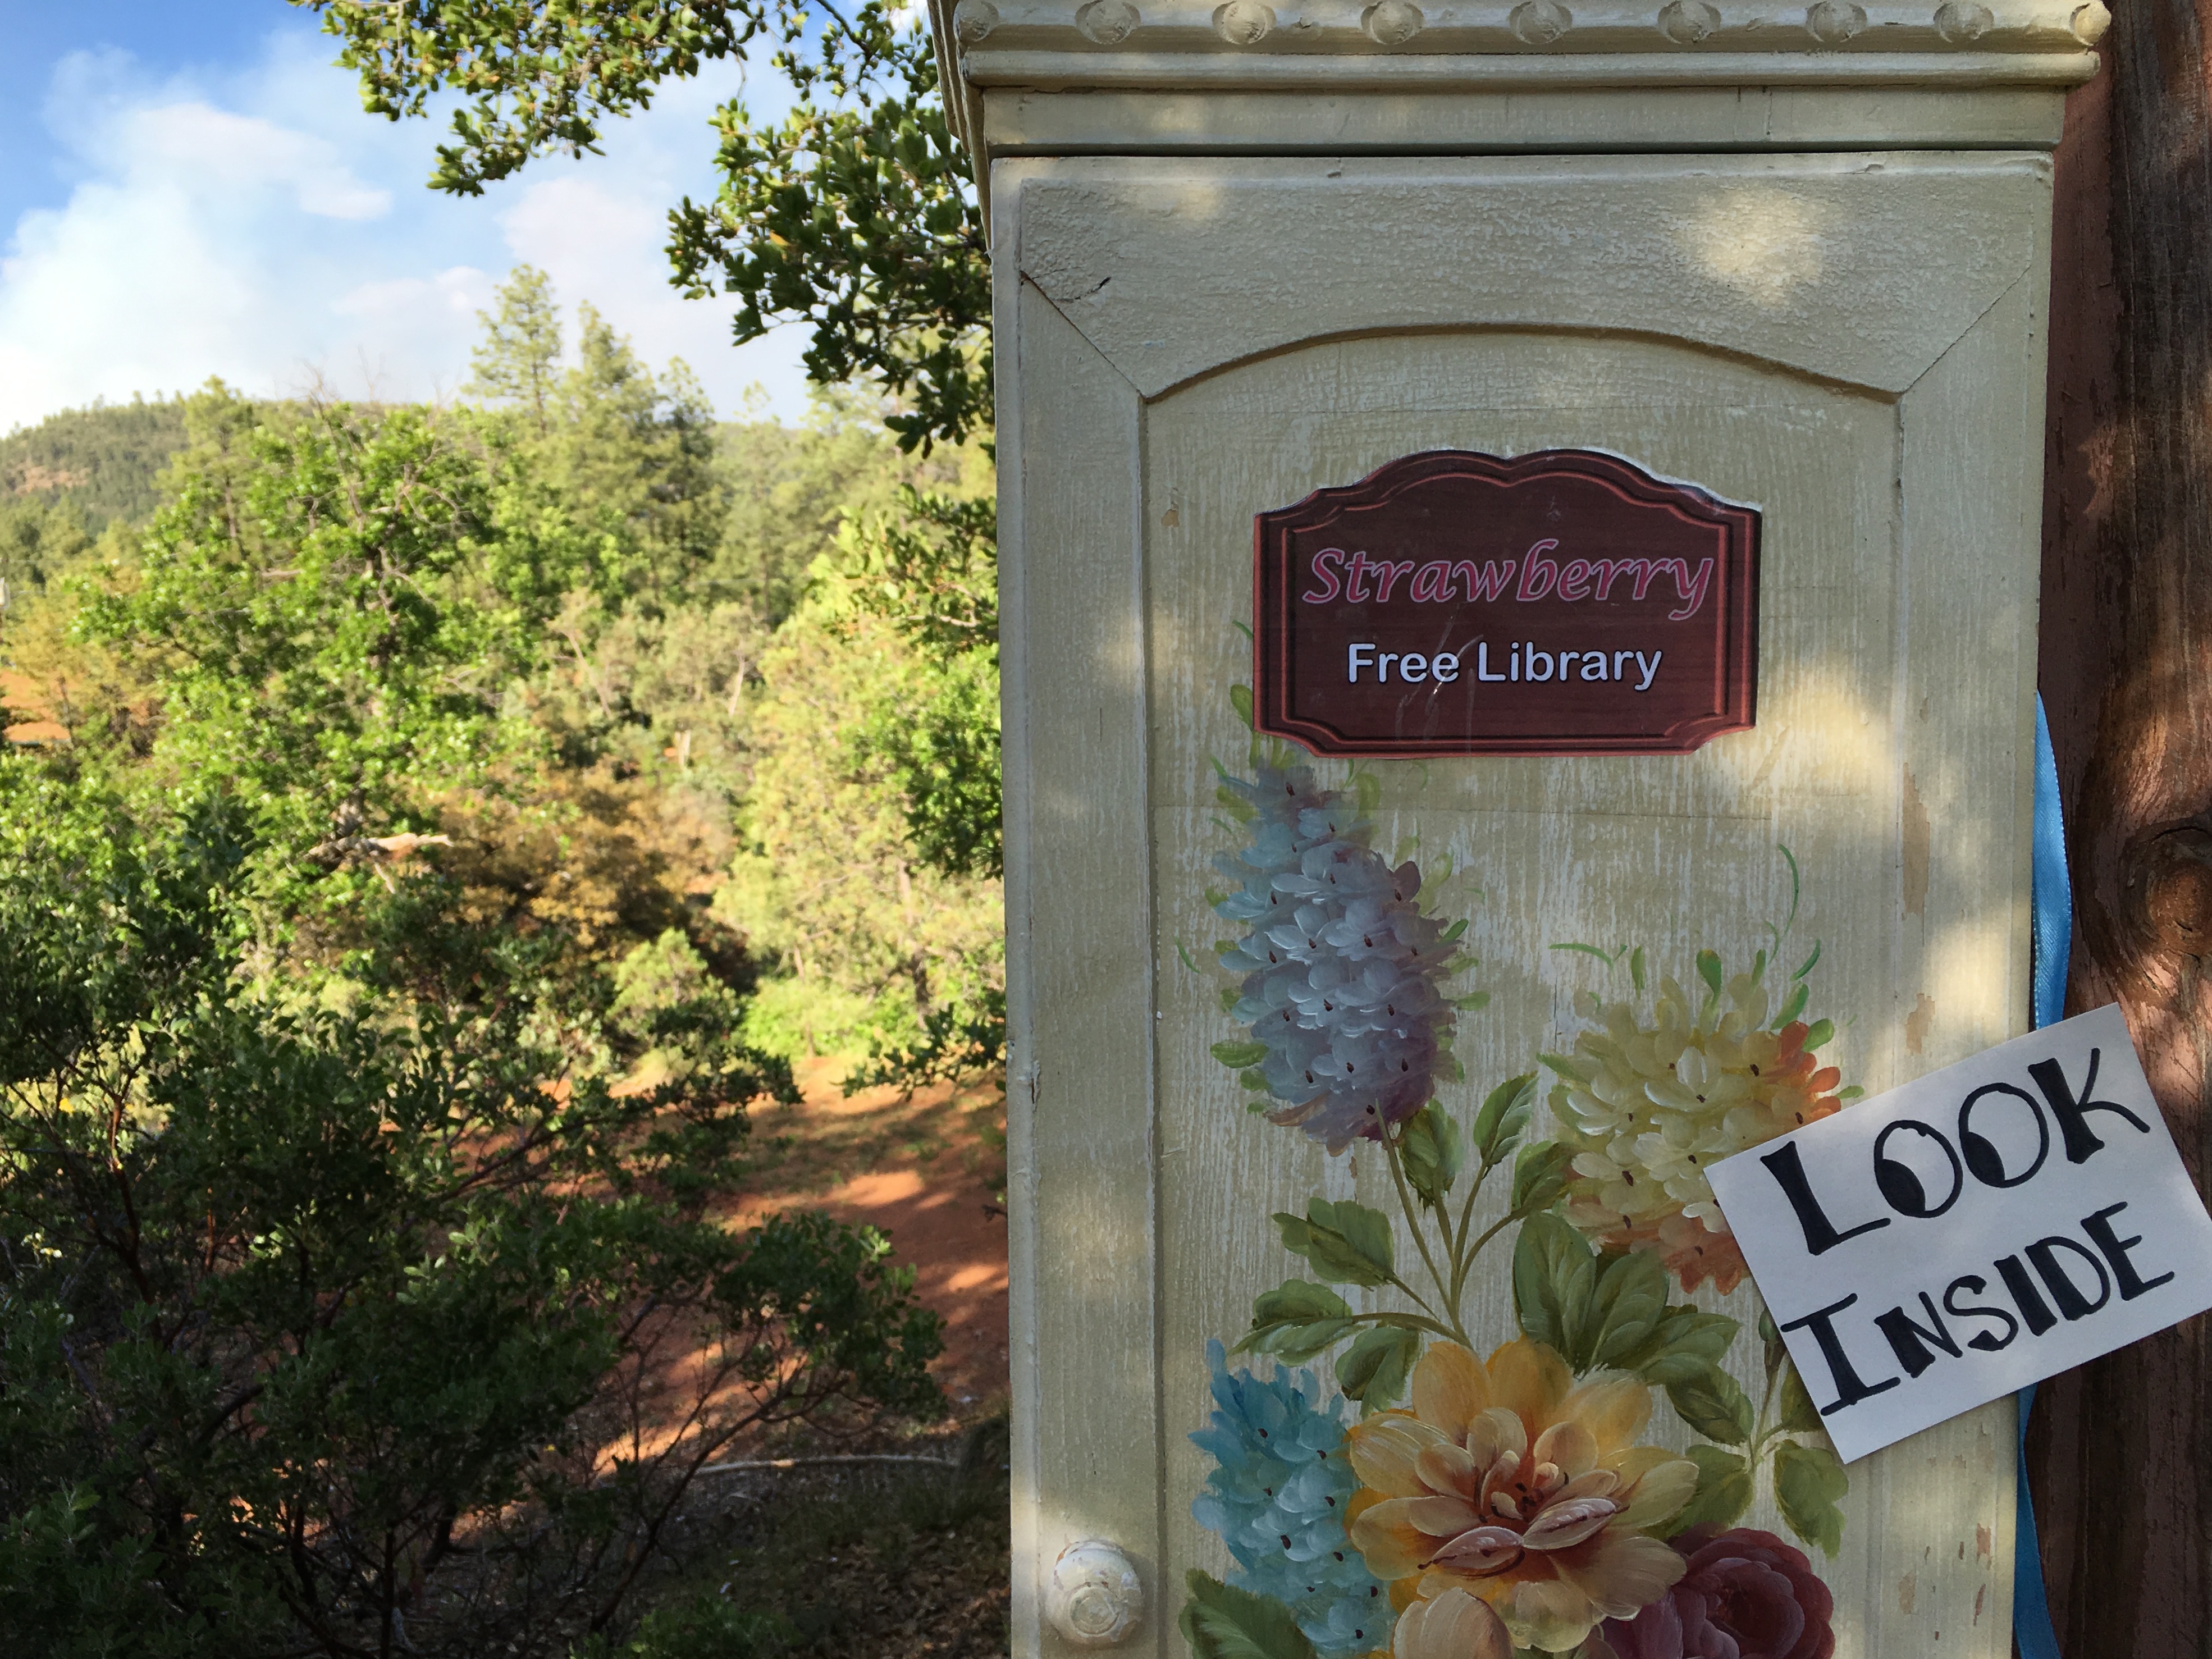
flower, botany, garden, library